MCC v Australians at Lord's, 27 May 1878

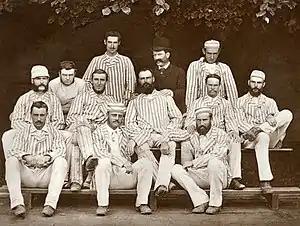
The 1878 Australians (without W. E. Midwinter). Standing: F. R. Spofforth, J. Conway (manager), F. E. Allan. Centre: G. H. Bailey, T. P. Horan, T. W. Garrett, D. W. Gregory, A. Bannerman, H. F. Boyle. Front: C. Bannerman, W. L. Murdoch, J. McC. Blackham.

Following the successful English tour of Australia and New Zealand in 1876–77, arrangements were made for a reciprocal tour of England by a team of "the best cricketers in the colonies", which became known as the "First Australians" (i.e., the first official Australian team to tour England). The team members were John Conway (manager), W. C. V. Gibbes (assistant-manager), Dave Gregory (captain), Frank Allan, George Bailey, Alick Bannerman, Charles Bannerman, Jack Blackham (wicketkeeper), Harry Boyle, Tom Garrett, Tom Horan, Billy Midwinter, Billy Murdoch and Fred Spofforth. Apart from Midwinter, who was already in England, the team left Sydney on 29 March 1878 and sailed via Auckland and Honolulu to San Francisco, from where they travelled across America by train to New York City. They crossed the Atlantic, arriving in Liverpool on 13 May, and then went by train to Nottingham where they played their first match, starting on Monday, 20 May. This was a three-day match against Nottinghamshire at Trent Bridge and the Australians were well beaten by an innings and 14 runs, an inauspicious start which dampened much of the public enthusiasm that their visit had generated.